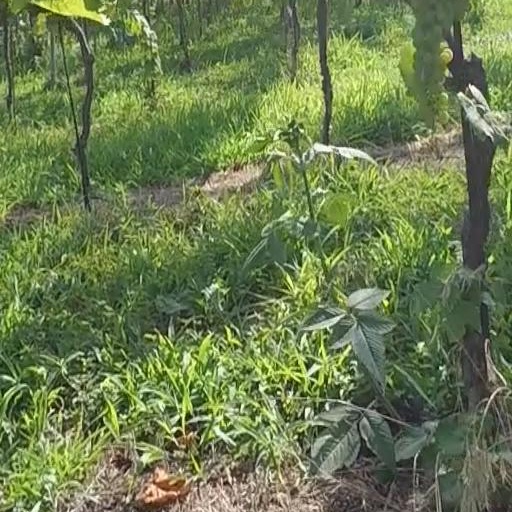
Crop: grape